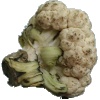
Label: Cauliflower 1